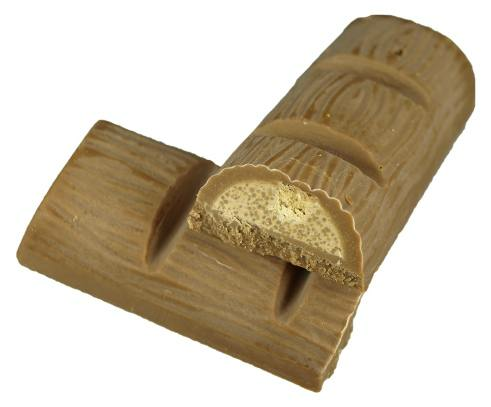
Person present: No